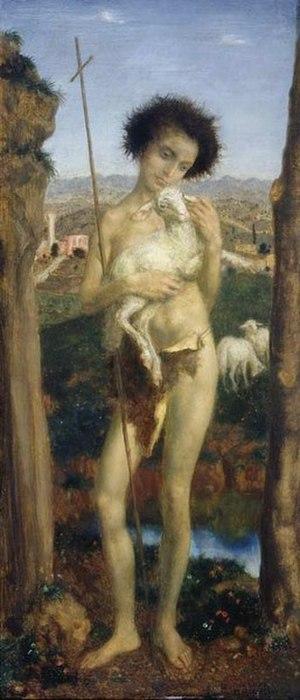
Theodor Baierl est un peintre allemand.